Kansas City University

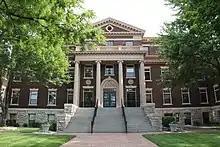
Kansas City University (KCU) Administration Building

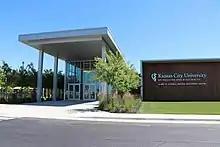
Kansas City University (KCU) Joplin Farber-McIntire Campus

The Administration Building, the prior site of Children's Mercy Hospital, houses the administrative offices and support facilities.